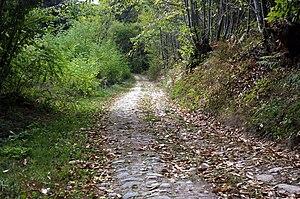
La voie romaine de Pluviers, commune Piégut-Pluviers,Dordogne, France.
Piégut-Pluviers est une commune française située dans le département de la Dordogne, en région Nouvelle-Aquitaine.